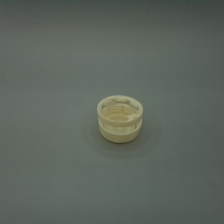
Color: white/transparent
Cap type: hinged cap